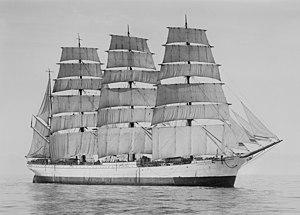
Le Herzogin Cecilie est un célèbre quatre-mâts barque construit en 1902 sur le chantier naval Rickmers AG à Bremerhaven pour l'armement Norddeutscher Lloyd de Brême. Il a été conçu pour servir en même temps de navire-école pour l'apprentissage à la voile des cadets de la marine marchande de l'Empire allemand et de cargo à grain.